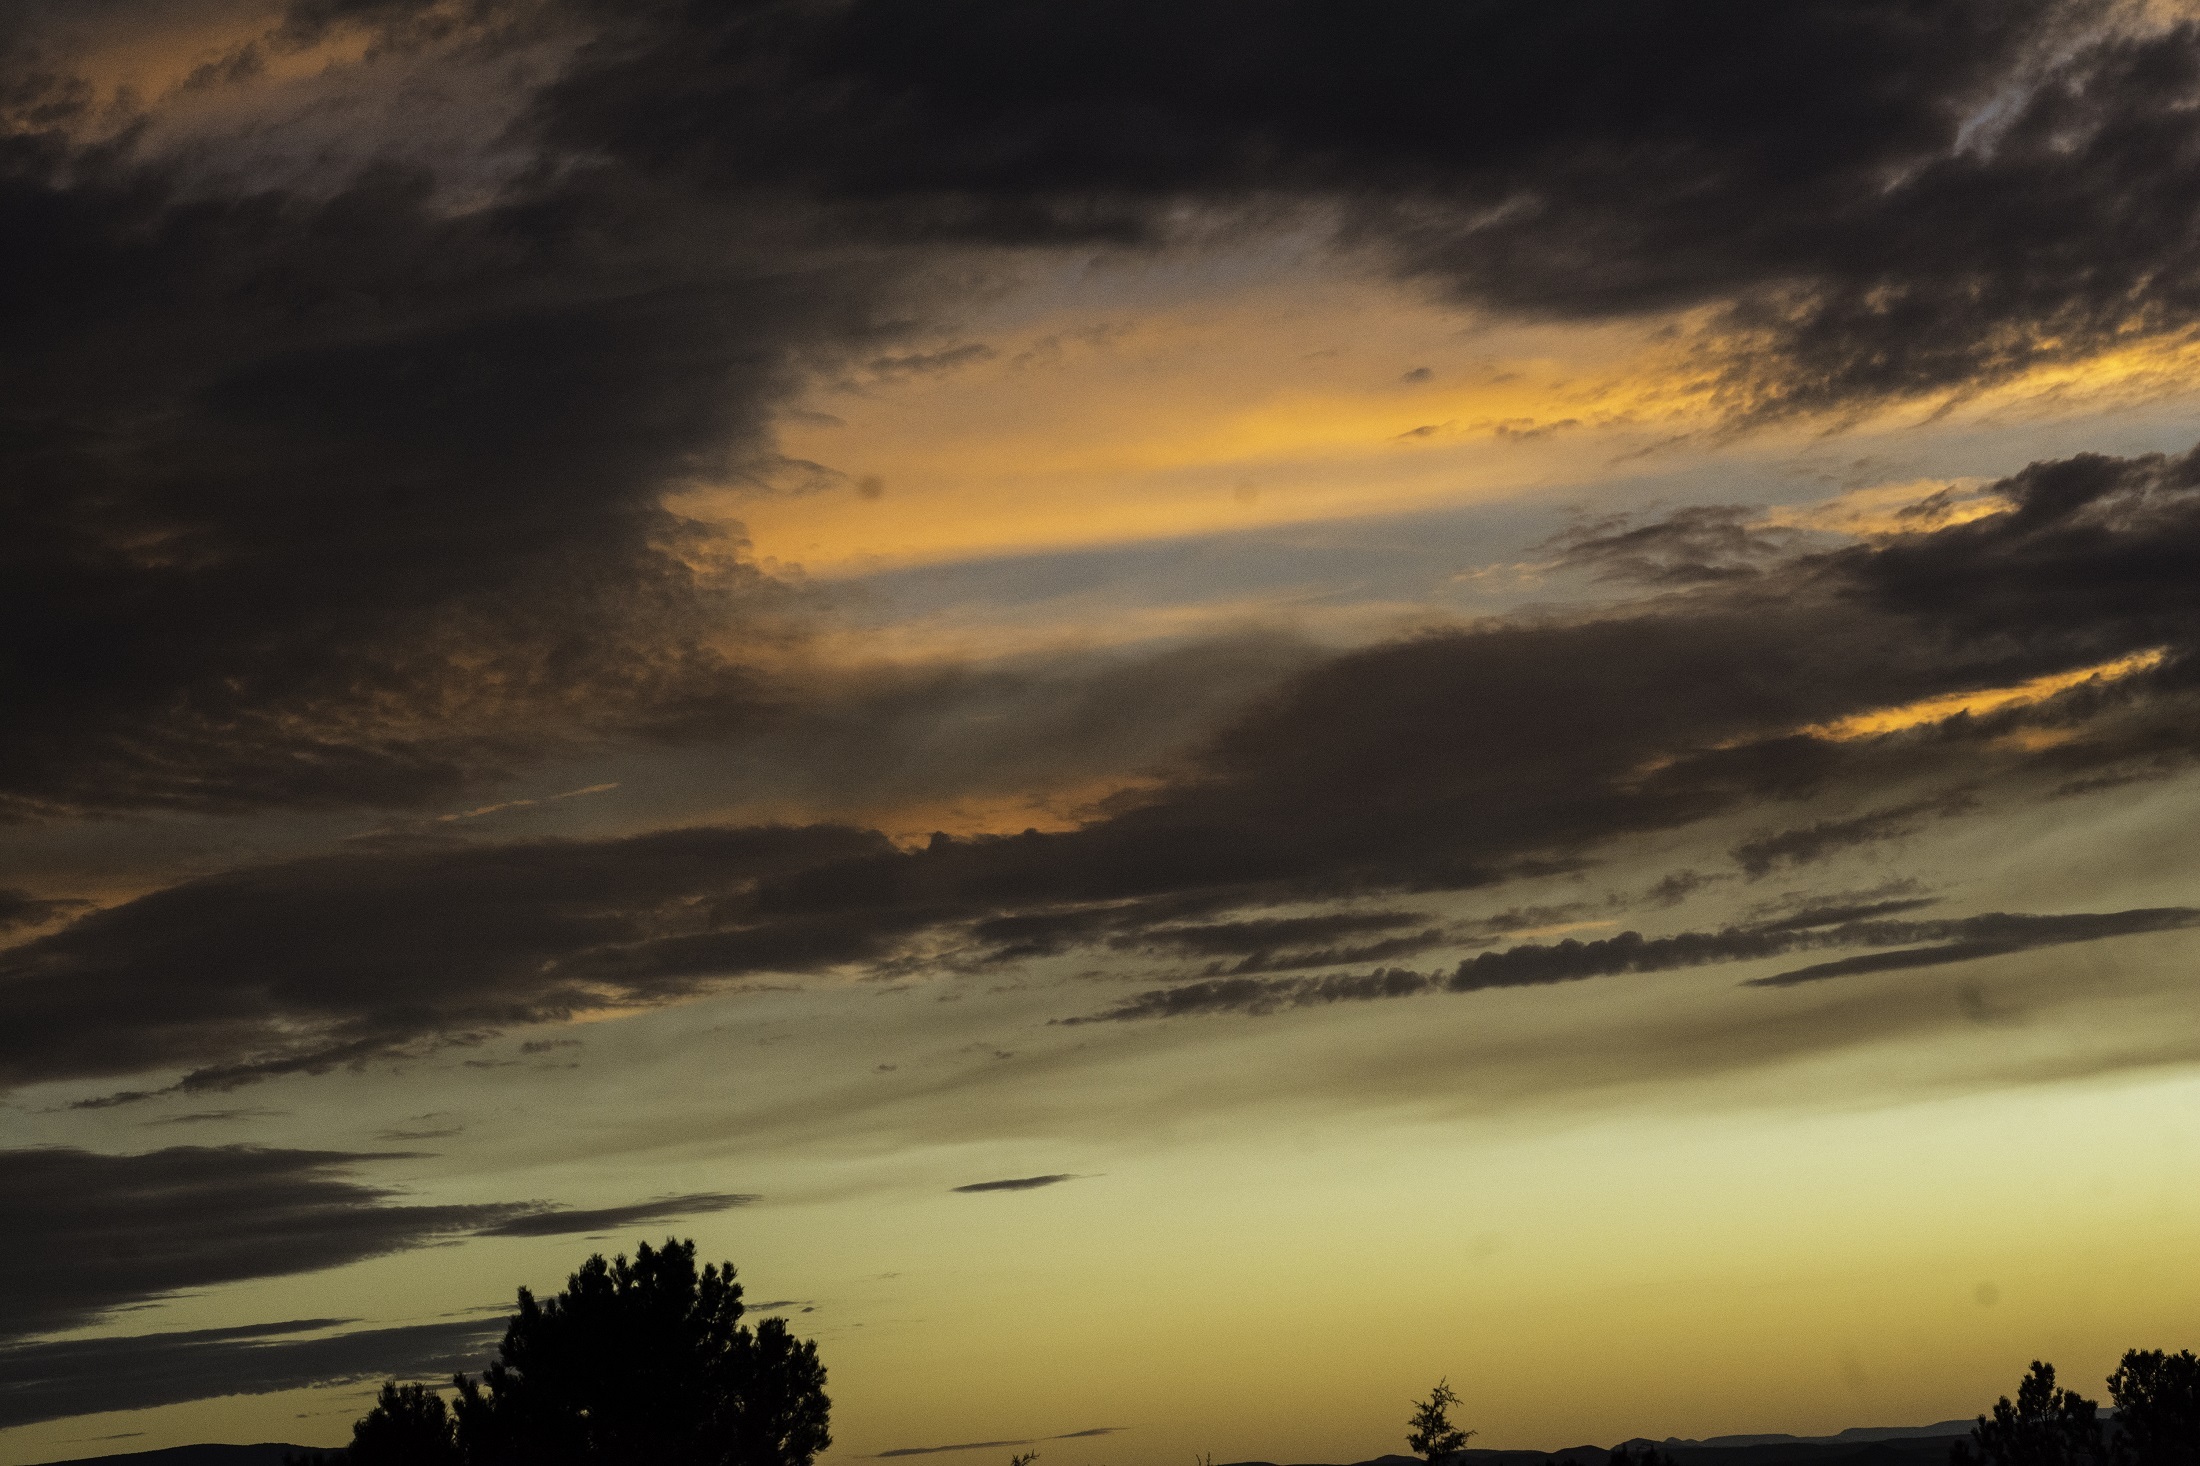
landscape, horizon, cloud, sky, sun, sunrise, sunset, sunlight, morning, hill, dawn, atmosphere, dusk, evening, twilight, orange, scenic, colorful, clouds, silhouettes, afterglow, meteorological phenomenon, atmospheric phenomenon, red sky at morning